Synthetic nervous system

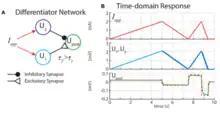
Differentiator subnetwork and corresponding example plot of its behavior in the time domain. (Figure 3A,B of Szczecinski et al.)

Differentiation networks are nearly the same as subtraction networks with an added dynamical component. The presynaptic neuron that inhibits the postsynaptic neuron is modelled as a physically larger neuron which means it has a greater capacitance than the excitatory synapsing neuron. This increased capacitance results in a neuron that is slower to reach its fully excited state (ie. formula_104). Subtracting the slow responding neuron signal (with the inhibitory synapse) from the fast responding signal is basically a biological version of numerical differentiation whereby a previous time-“step” is subtracted from the current time-“step”. This network is good for identifying changes in applied current to a network or applied stimulus to a sensory neuron. The equations that detail this behavior are presented in.